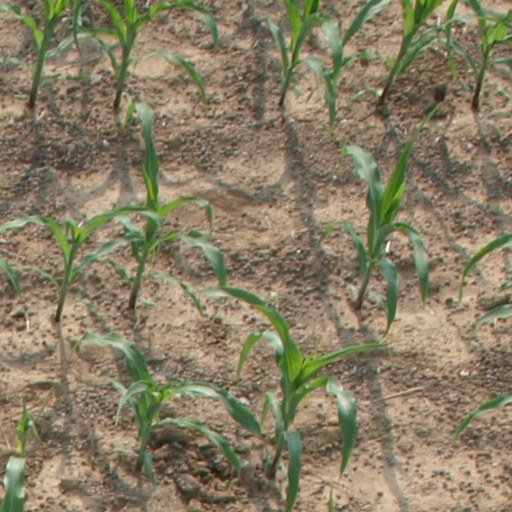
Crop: maize; corn